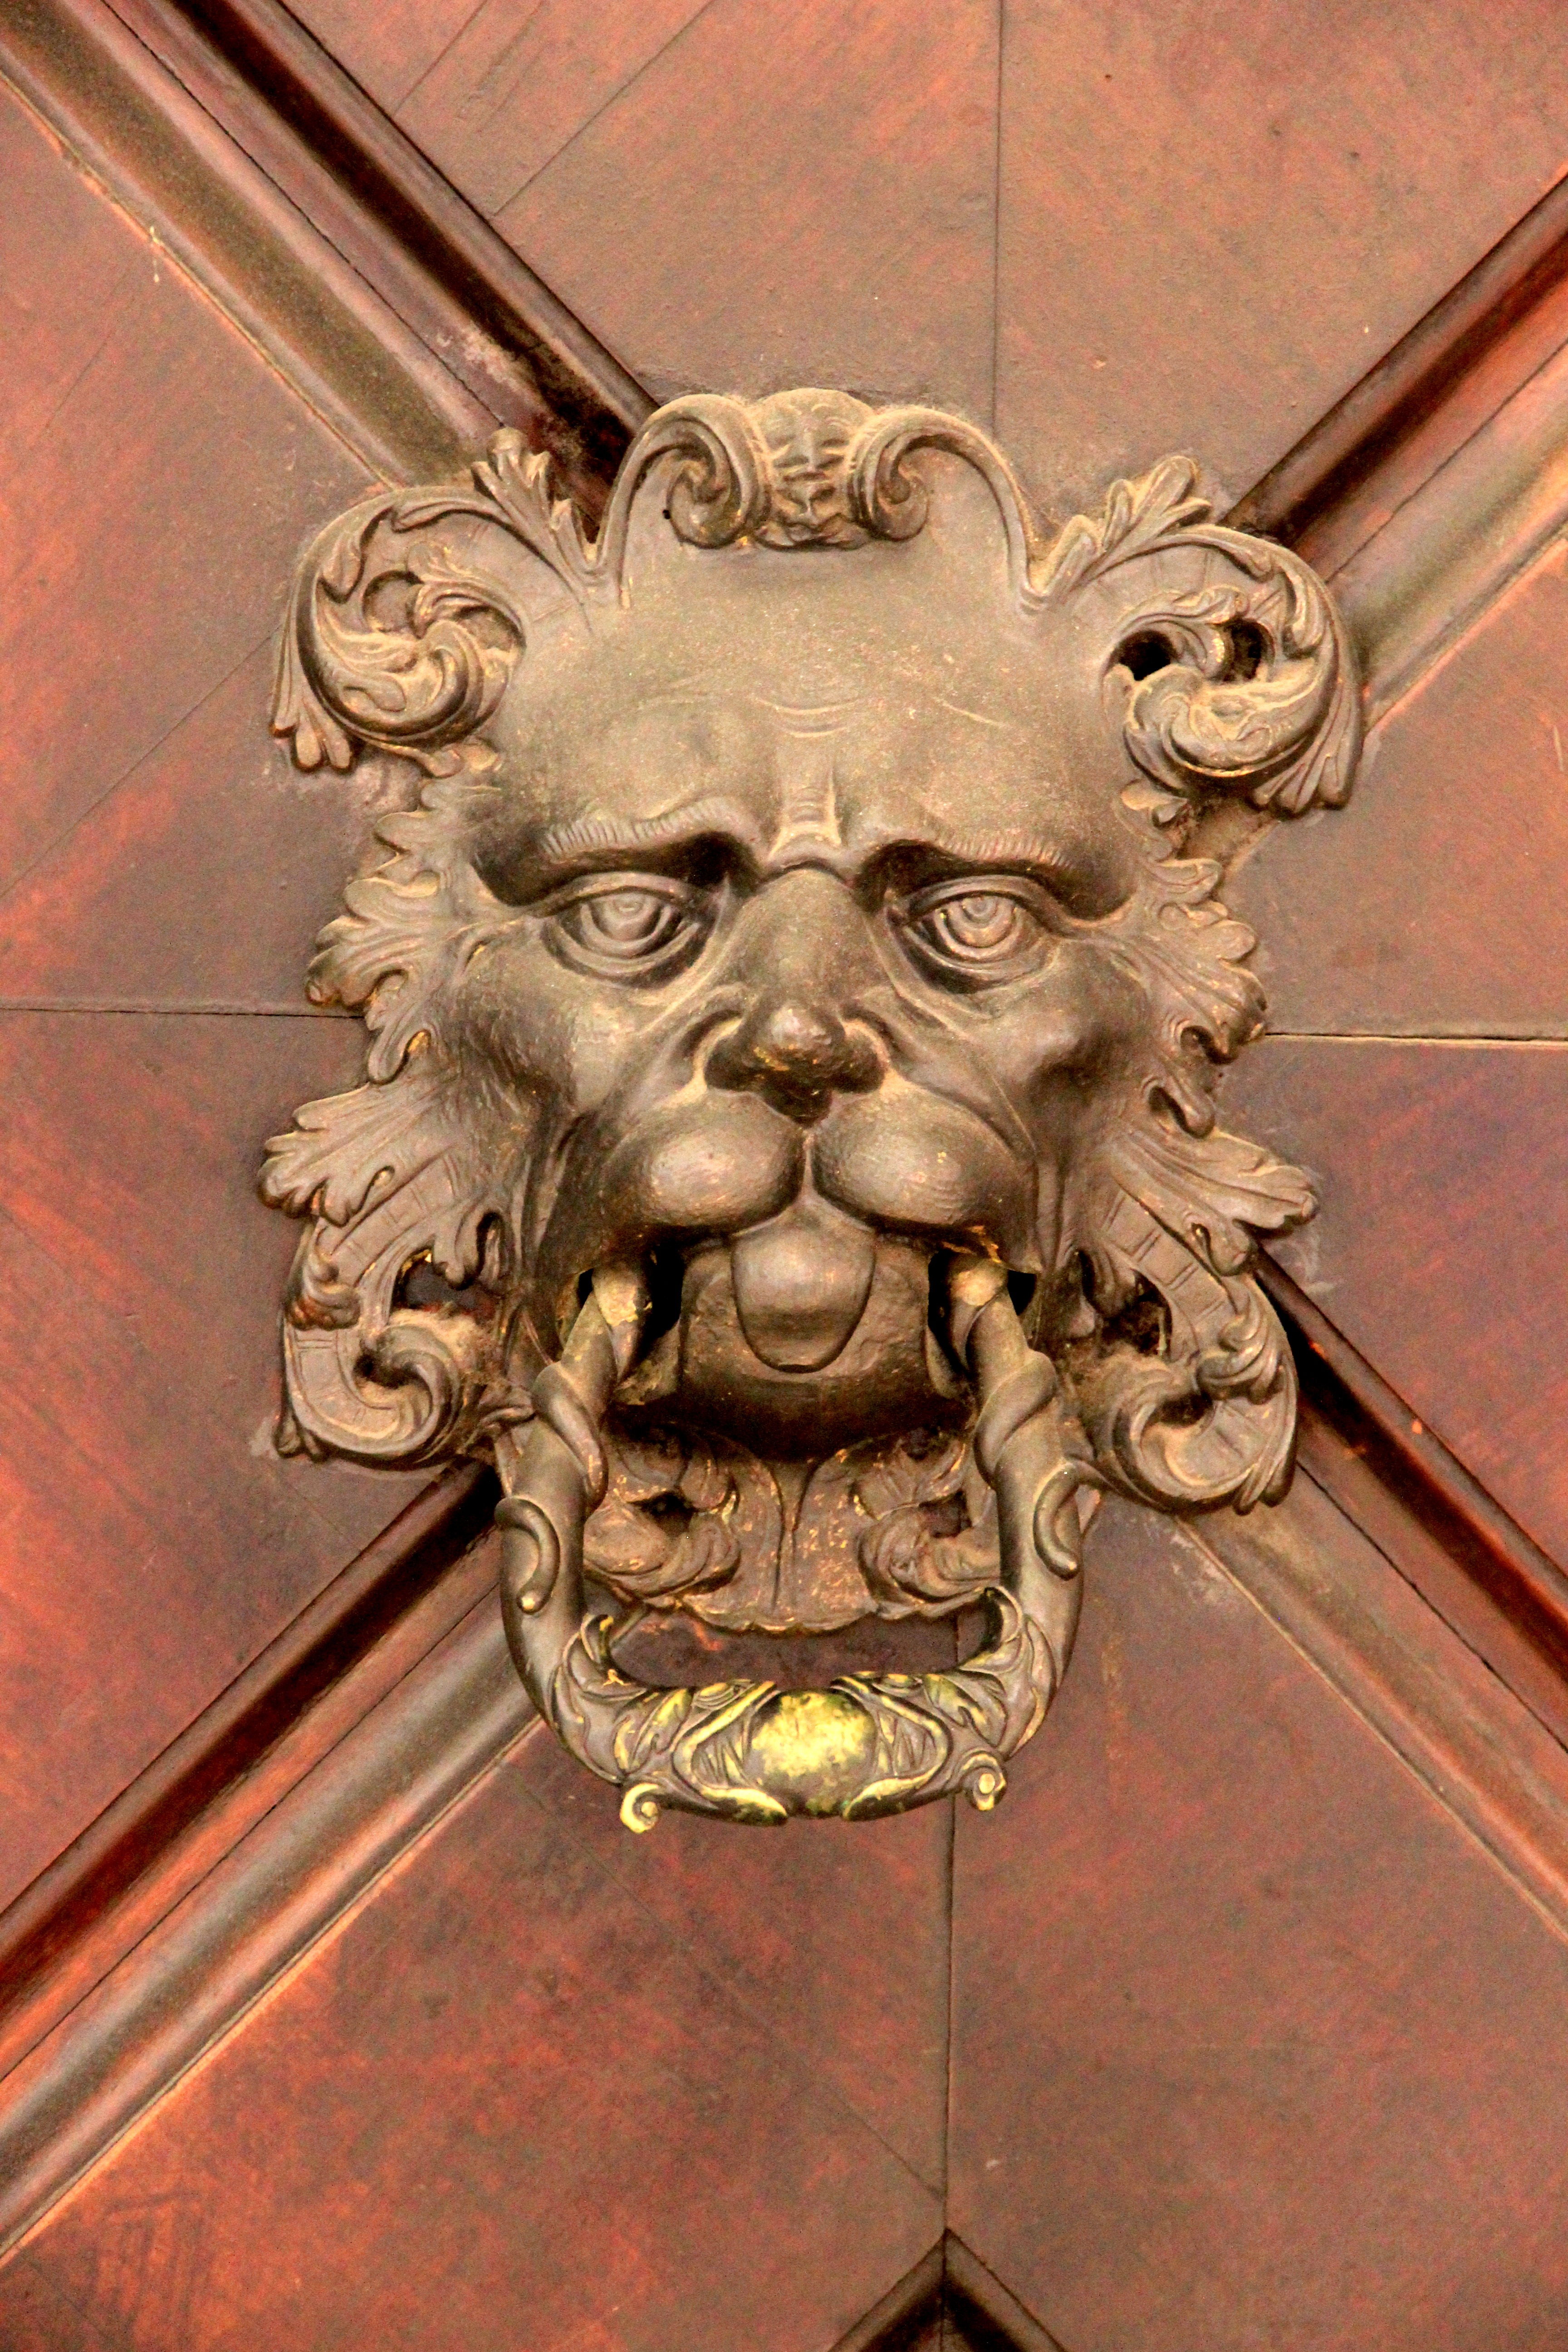
antique, ring, old, monument, statue, metal, close, door, lion, handle, front door, gargoyle, sculpture, art, temple, brass, decorative, carving, input, doorknocker, lion head, fitting, artfully, ancient history